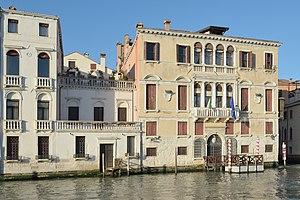
Palais Bragadin Velluti a gauche et Palazzo Gussoni Grimani Della Vida à Venise.
Les Grimani est une famille patricienne de Venise, originaire de Vicence et descendrait des ducs de Lombardie.